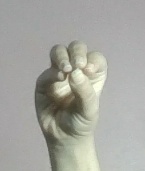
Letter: ha